House of Rohan

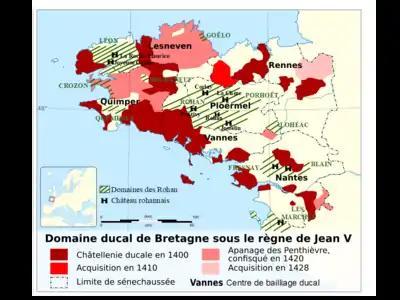
Rohan estates in the 15th century (black hatching)

From the 12th century to the 15th century, the Rohans kept securing and increasing their estates through marriages, acquisitions, inheritances, bequests and exchanges. Thus they became rivals of the Dukes of Brittany all through the Middle Ages, according to their interest, sometimes carrying out the most important charges of the Duchy faithfully, sometimes rebelling, as John II of Rohan did in the last years of Breton independence. The "great viscount", then more powerful than ever, controlled nearly 200,000 Bretons on about a fifth of the Breton territory. The heart of the viscounty of Rohan is made of the rohannais triangle (the three large fortresses of La Chèze, Josselin and Pontivy) whose center is the village of Rohan, the family's nominal fief whose castle is abandoned in favor of the other three.